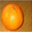
Label: orange